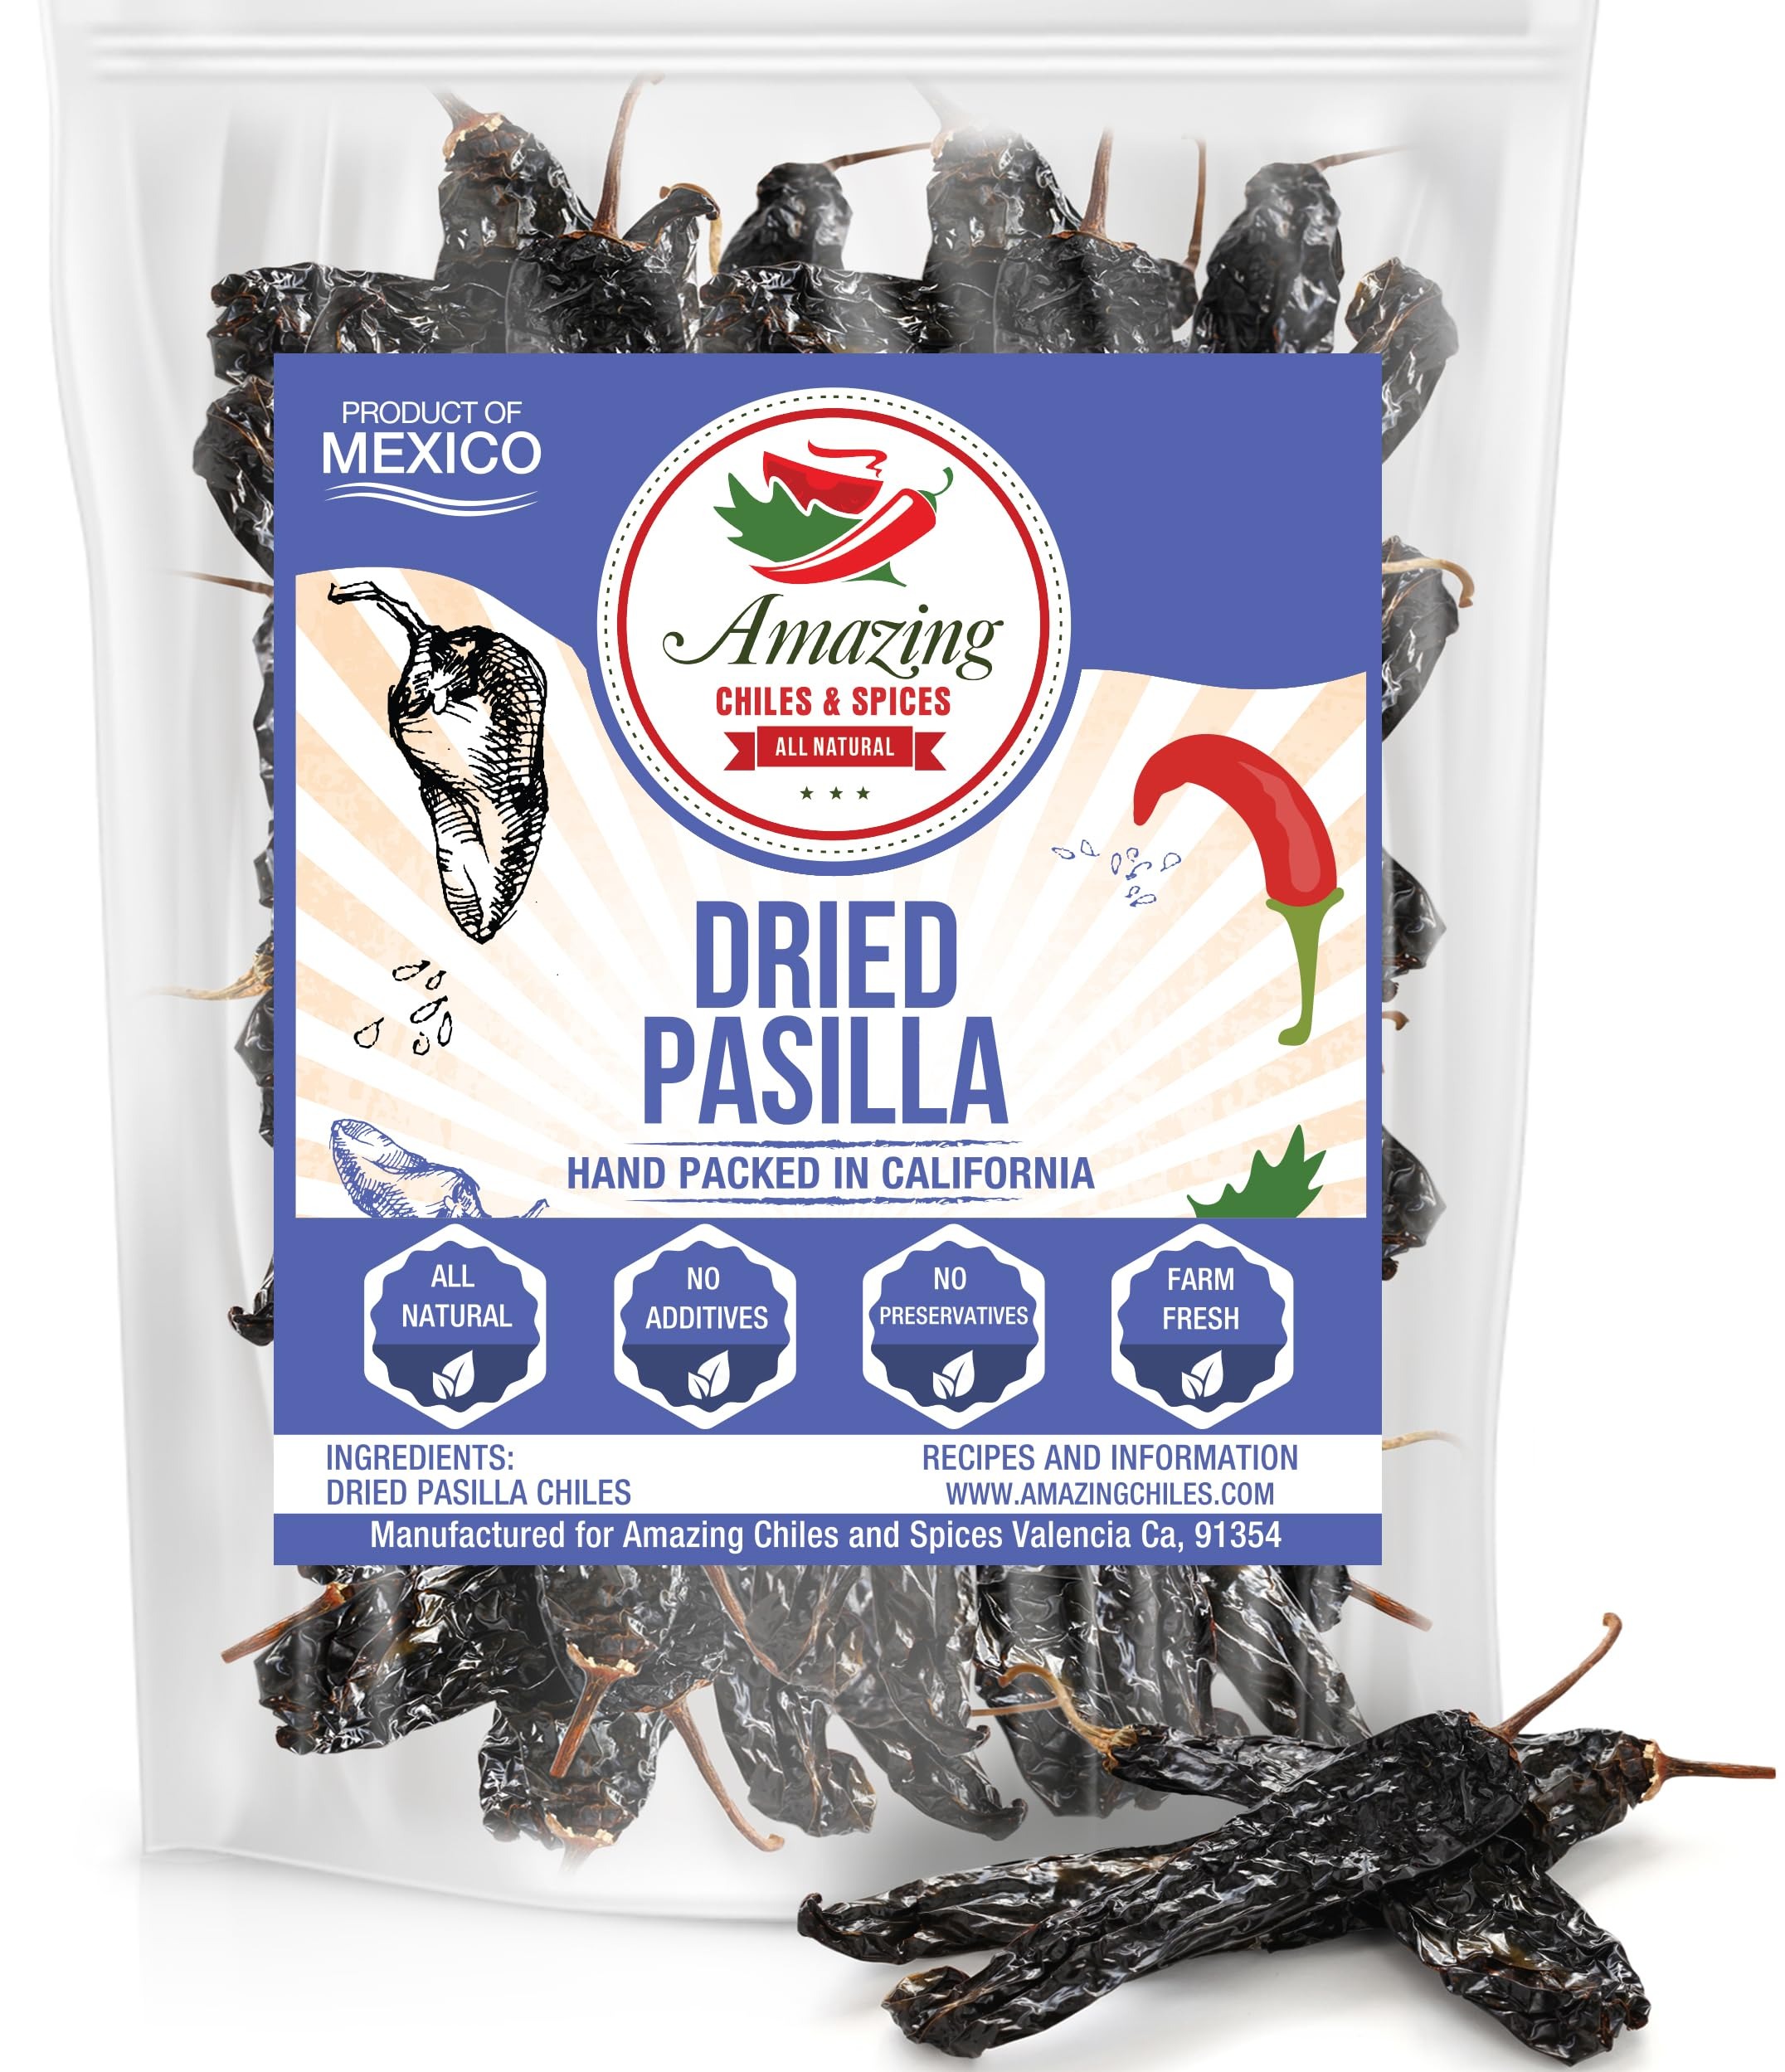
Item Name: Pasilla Chiles Dried 4 oz - Staple in Mexican Cooking: Moles, Sauces, Stews, Salsa. Mild Heat – Punget and Tangy Flavor. By Amazing Chiles & Spices
Bullet Point: Pasilla Chiles Dried 4 oz - Staple in Mexican Cooking: Moles, Sauces, Stews, Salsa. Mild Heat – Punget and Tangy Flavor. By Amazing Chiles & Spices
Product Description: Experience Authentic Mexican Flavors with Natural Pasilla Chiles from Amazing Chiles & Spices When it comes to making authentic Mexican food it all starts with the right herbs and spices; especially when it comes to using chiles. And when you want to add a little mild to medium heat with an earthy, fruity flavor that really makes your soups, salsas, stews, and tacos stand out nothing captures it quite as perfectly as Amazing Chiles & Spices Pasilla Chiles. Sourced straight from Mexican and hand-packed in our spice shop our fresh peppers offer the genuine flavors you love with quality you won’t find anywhere else. Product Details: Dried Pasilla Chiles (4 oz.) Cultivated in Mexico Fresh, Natural, and Delicious Non-GMO and Gluten Free No Preservatives or Additives Low to Medium Heat
Value: 4.0
Unit: Ounce

Price: 6.97